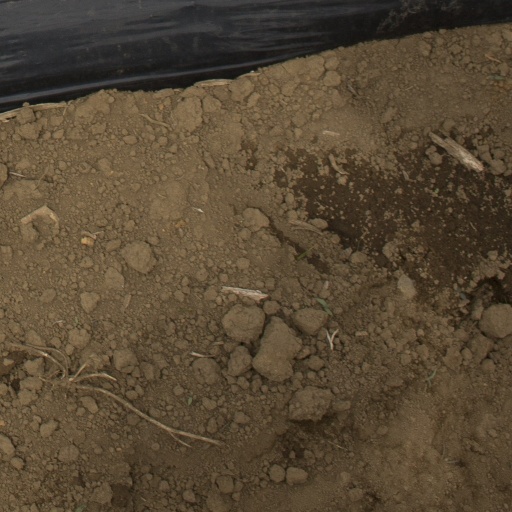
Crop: Jerusalem artichoke